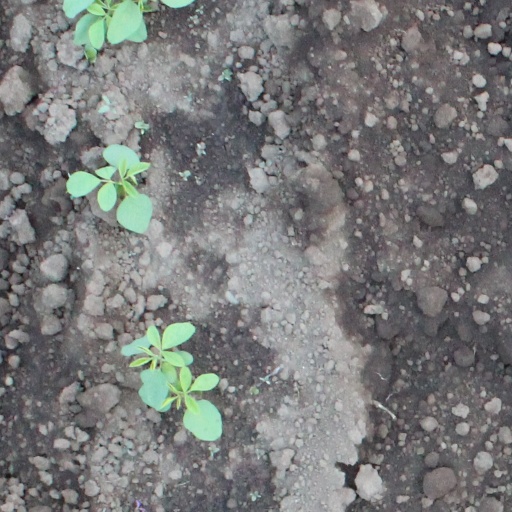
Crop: soybean